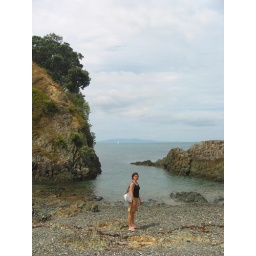
This is Molly standing near the Big Rock. There is also a sailboat out past the Big Rock.